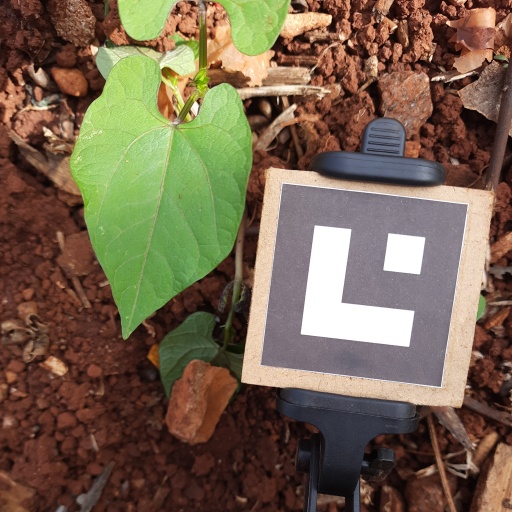
Observations: wavy surface, no eating holes, under shade